Holstein Kiel

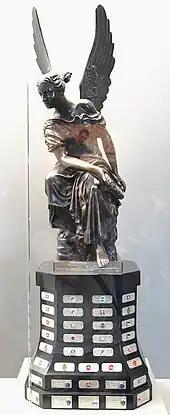
Viktoria trophy awarded to the German champions from 1903 to 1944

Players which achieve during their active years at Holstein Kiel to become Germany international footballers. In parentheses (games / goals/ years).